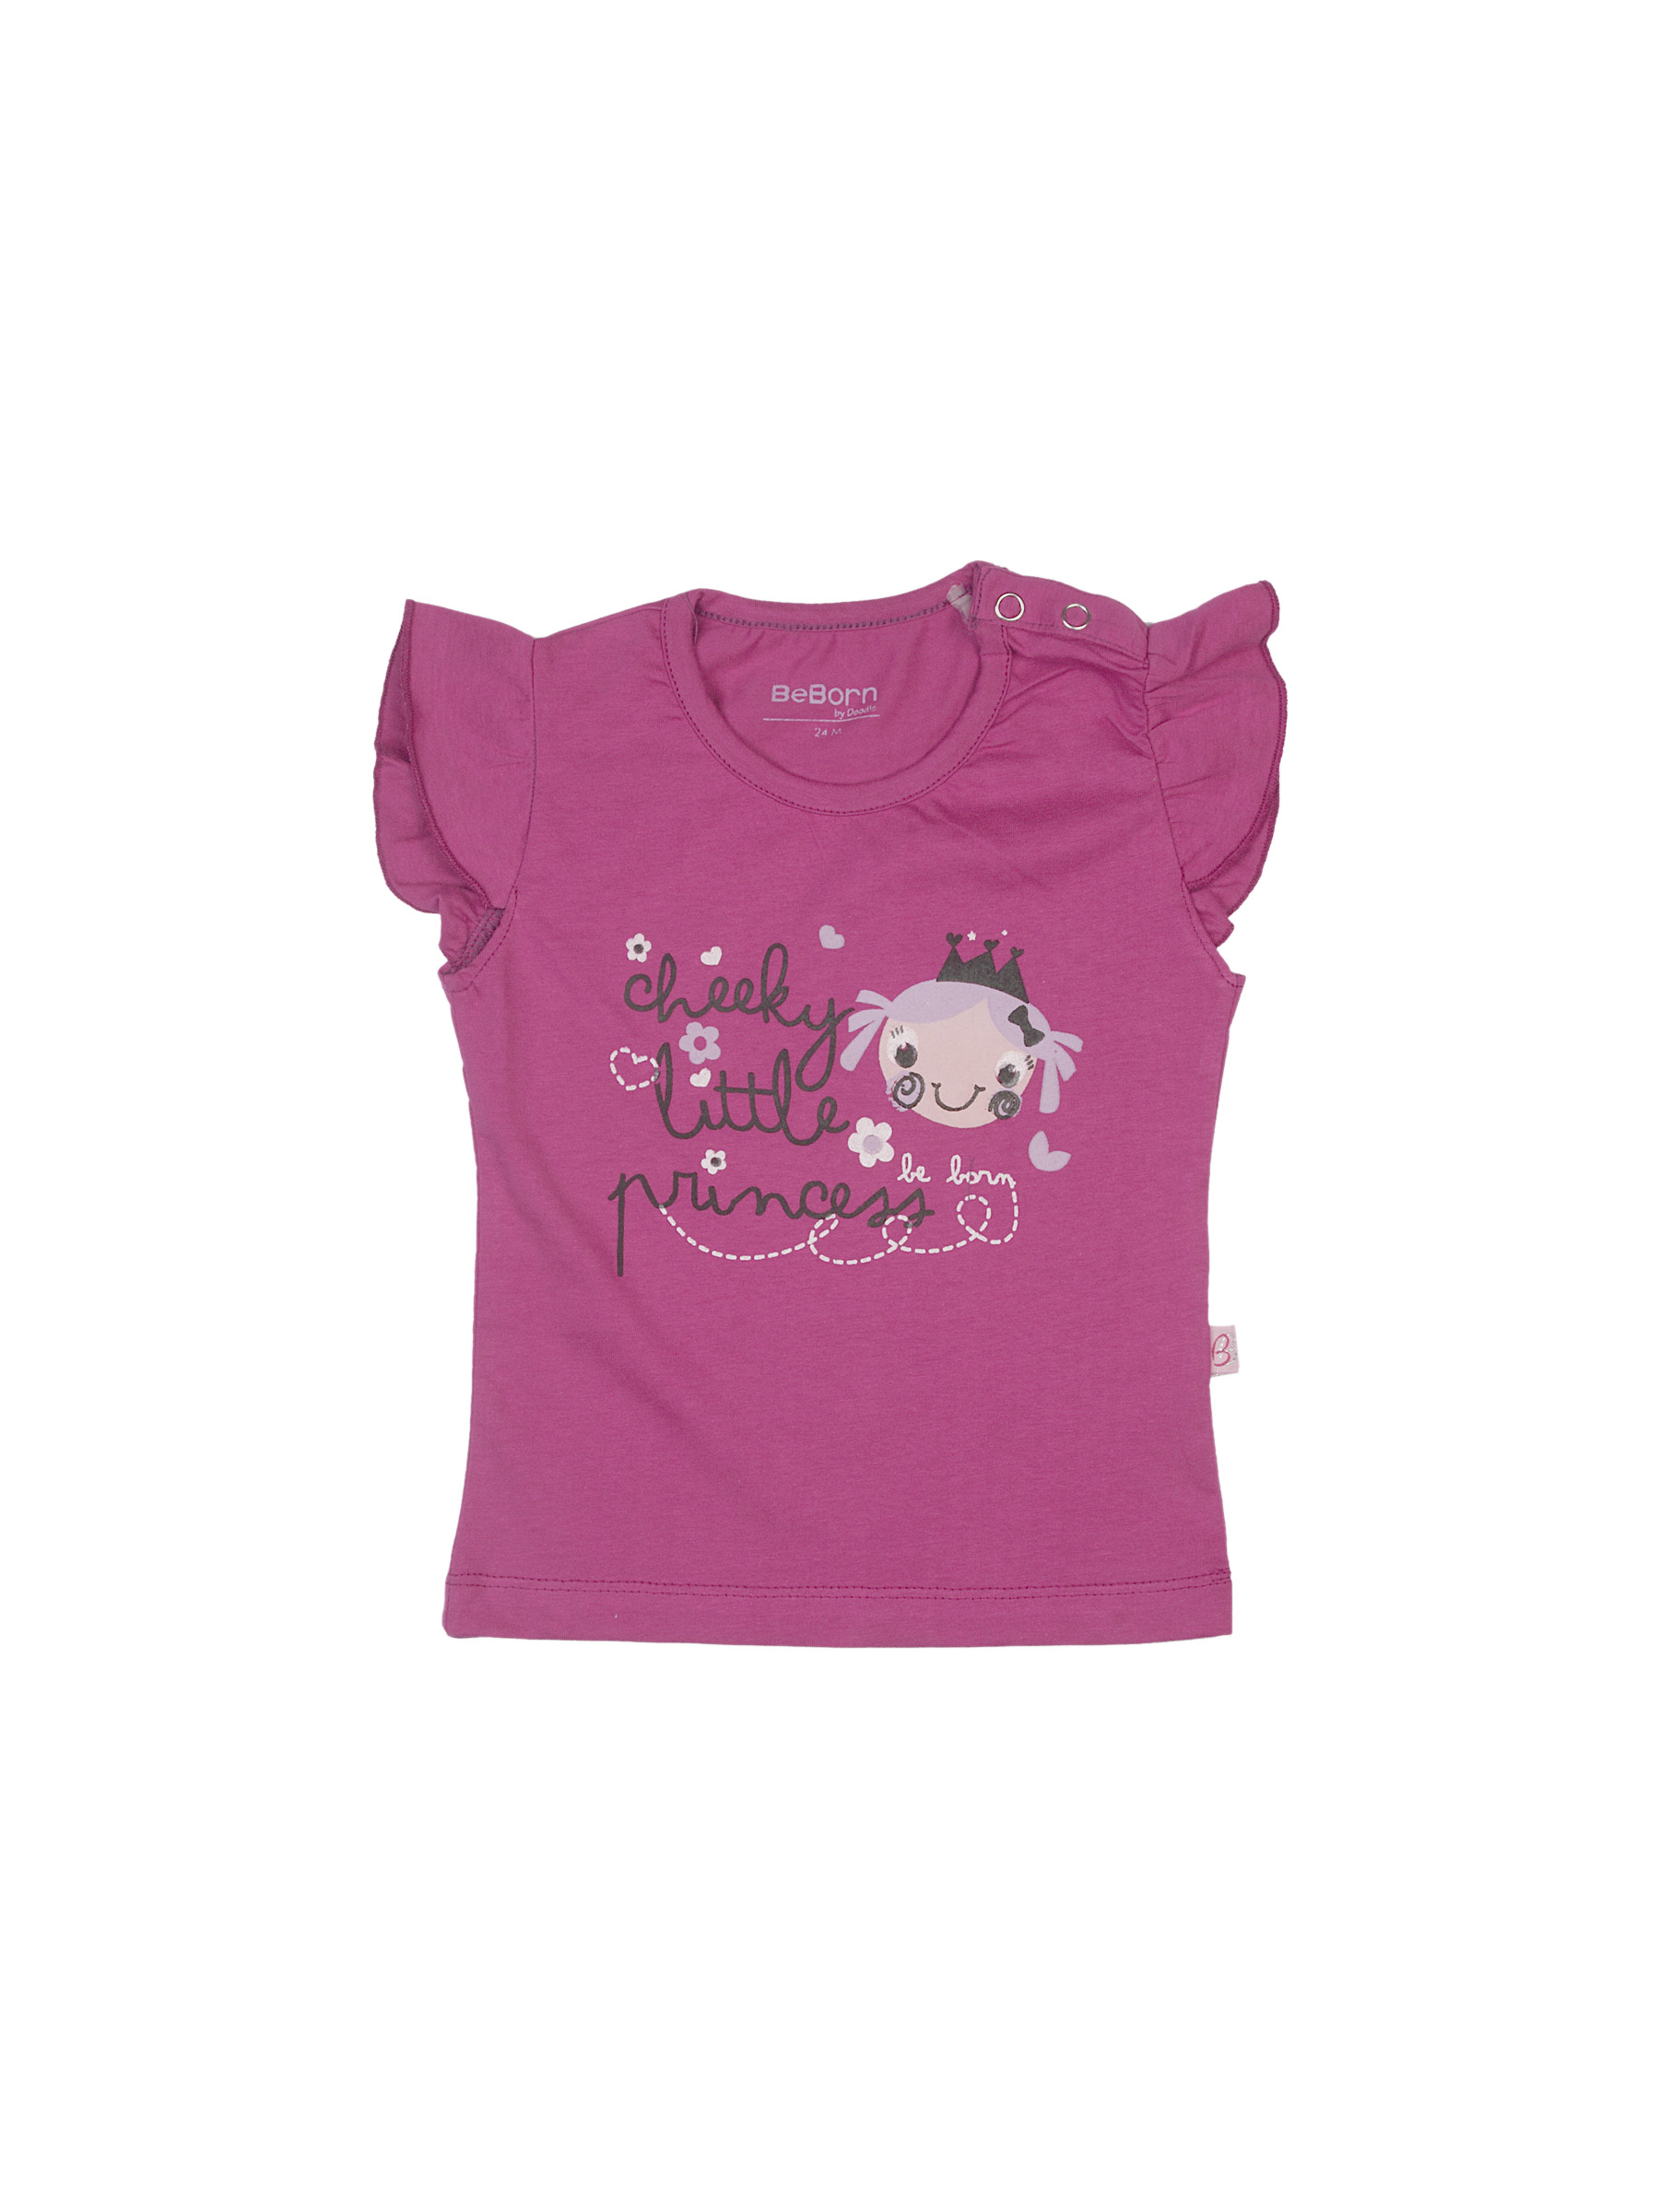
Doodle Girl Princess Pink Tshirt
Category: Apparel / Topwear / Tshirts
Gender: Women
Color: Pink
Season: Fall 2011
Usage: Casual